Tracey Takes On...

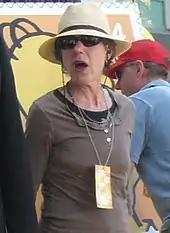
Actress Julie Kavner appeared in many episodes of the show

In 1990, Ullman's husband Allan McKeown, a founding member of the Meridian Broadcasting consortium, placed a bid for the ITV television franchise in South East England. Along with the bid he included a potential programming lineup which included a Tracey Ullman special. Ullman, who had just ended four seasons of her eponymous Fox series, had just given birth to their second child and was quite content staying at home. In September 1991, McKeown was elated when he was informed that his bid was successful; he was subsequently responsible for all of Meridian's comedy programming. Ullman dreaded the idea of doing another show. "I was really not prepared to do TV again. I had an extraordinary run at FOX in the late '80s with the Tracey Ullman Show, and couldn't imagine putting forth that amount of energy again. [...] The type of makeups I liked to disguise myself under had not been conducive to a live show [...] Once I inhaled so much remover that I passed out on the makeup room floor. I was resuscitated and went out to give a terrific performance, even though I can't remember being there." She had a year to deliver the show. The 1993 special "", a satire about the British class system, was shot entirely on location and co-starred actor Michael Palin. The show's success led to American cable television network HBO becoming interested in having Ullman do a special for them. The only caveat was that she take on a more "American" subject. She chose New York City. That special, "Tracey Ullman Takes on New York", was an award-winning success. HBO then broached the idea of a "Takes on" series.